Survive (band)

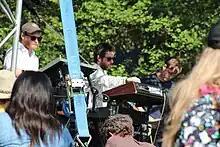
SXSW 21 March 2017

Survive (often styled S U R V I V E) is an electronic band consisting of Michael Stein, Kyle Dixon, Adam Jones and Mark Donica formed in 2009 in Austin, Texas.